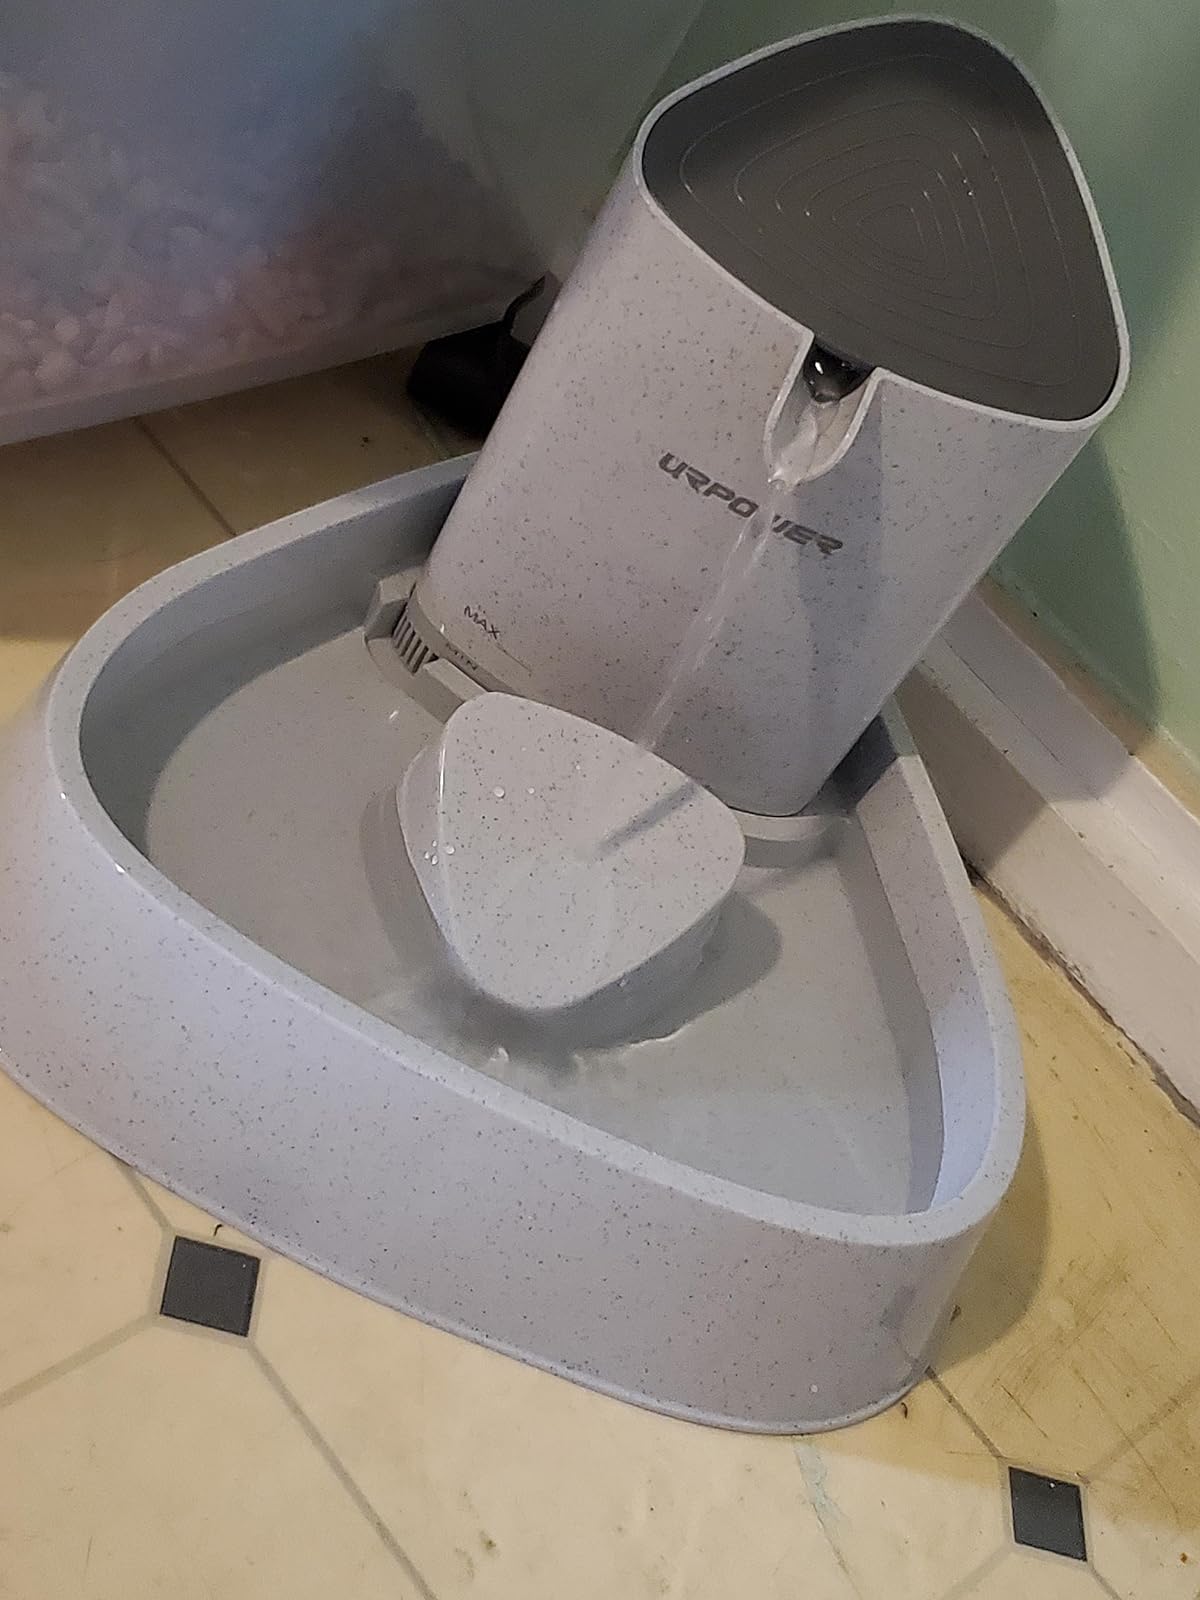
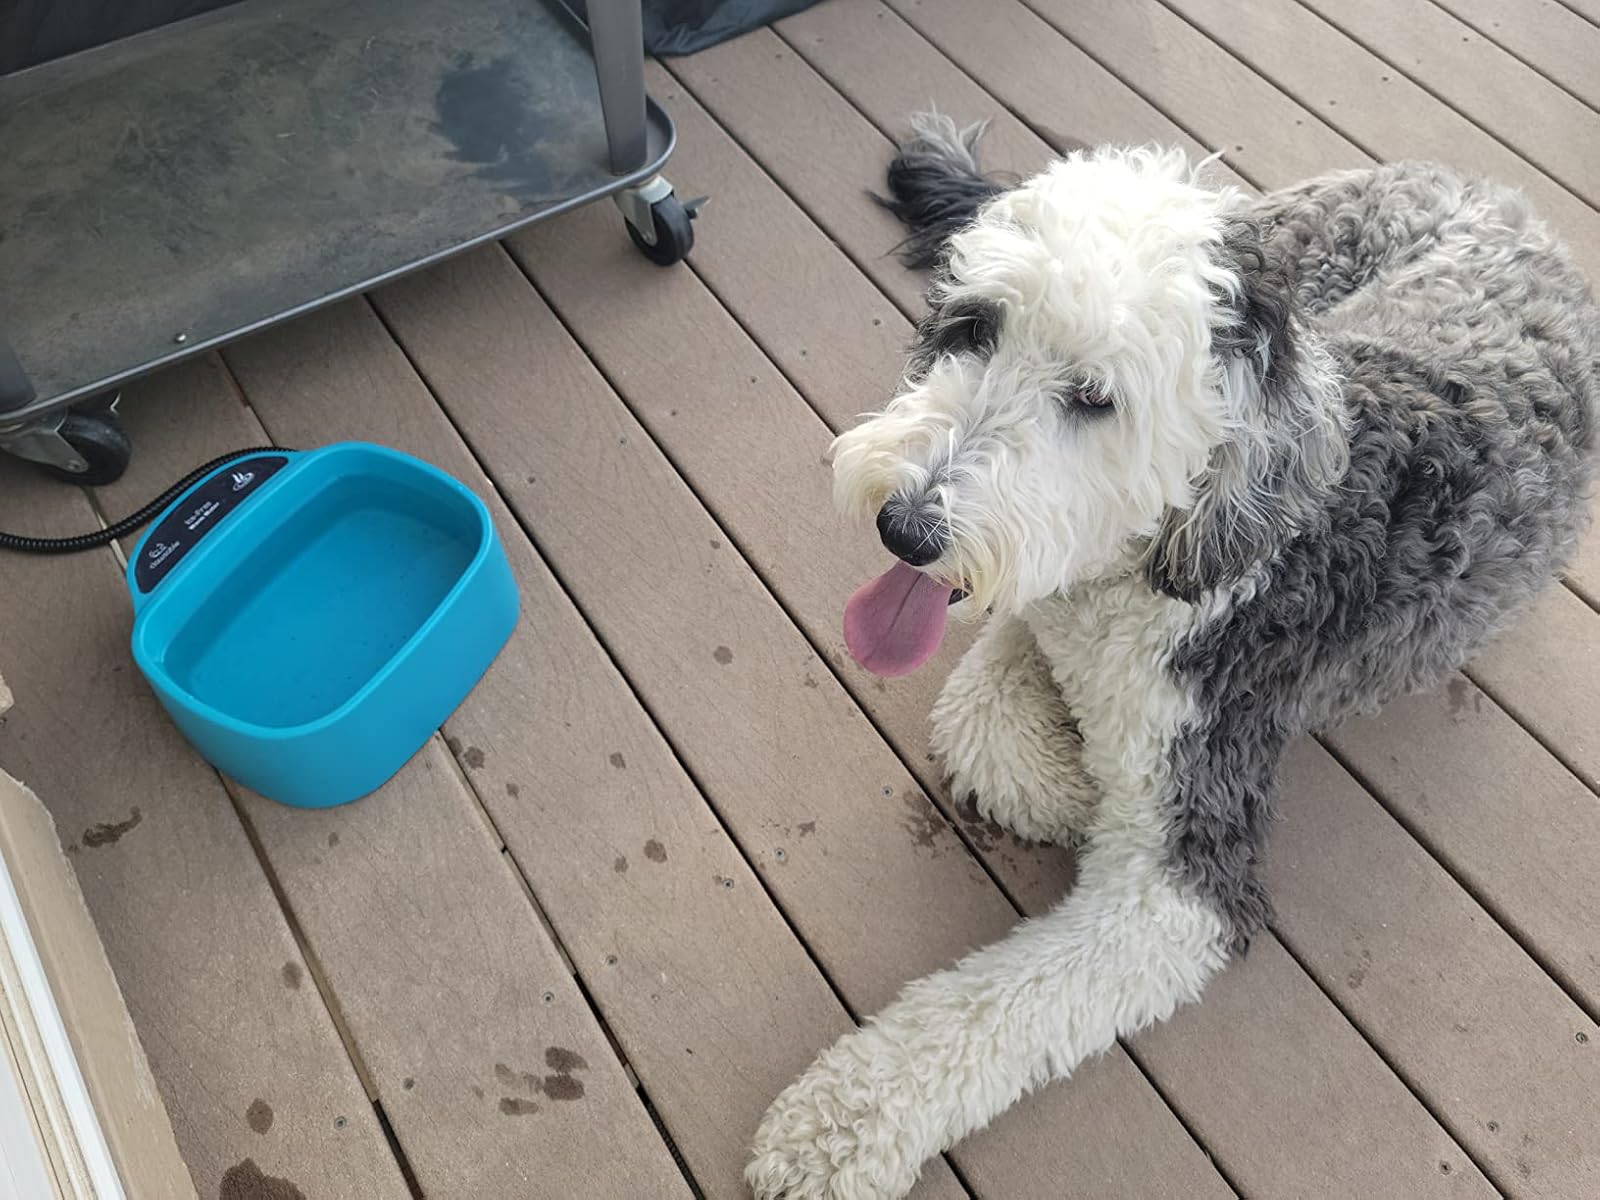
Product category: items_bowl
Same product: no